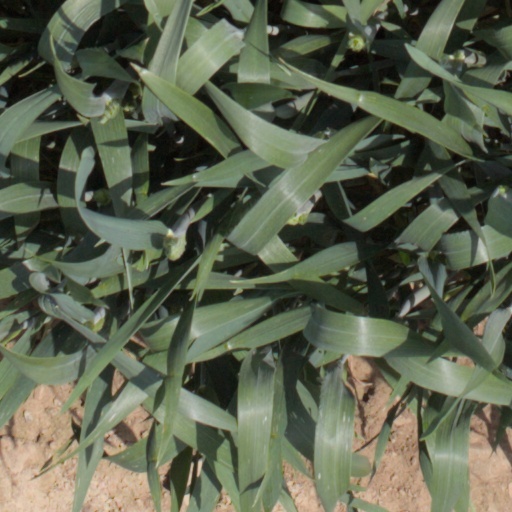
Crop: wheat